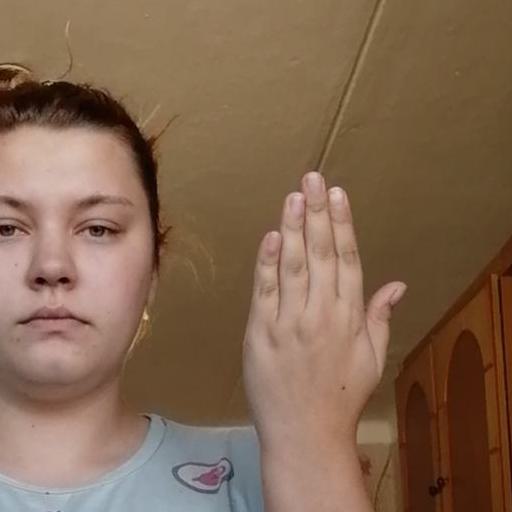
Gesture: stop_inverted